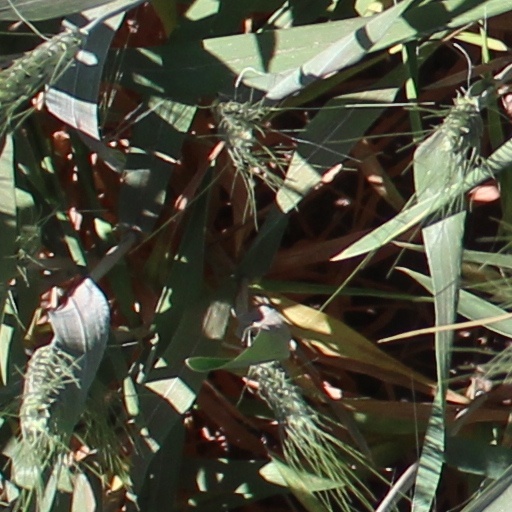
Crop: wheat